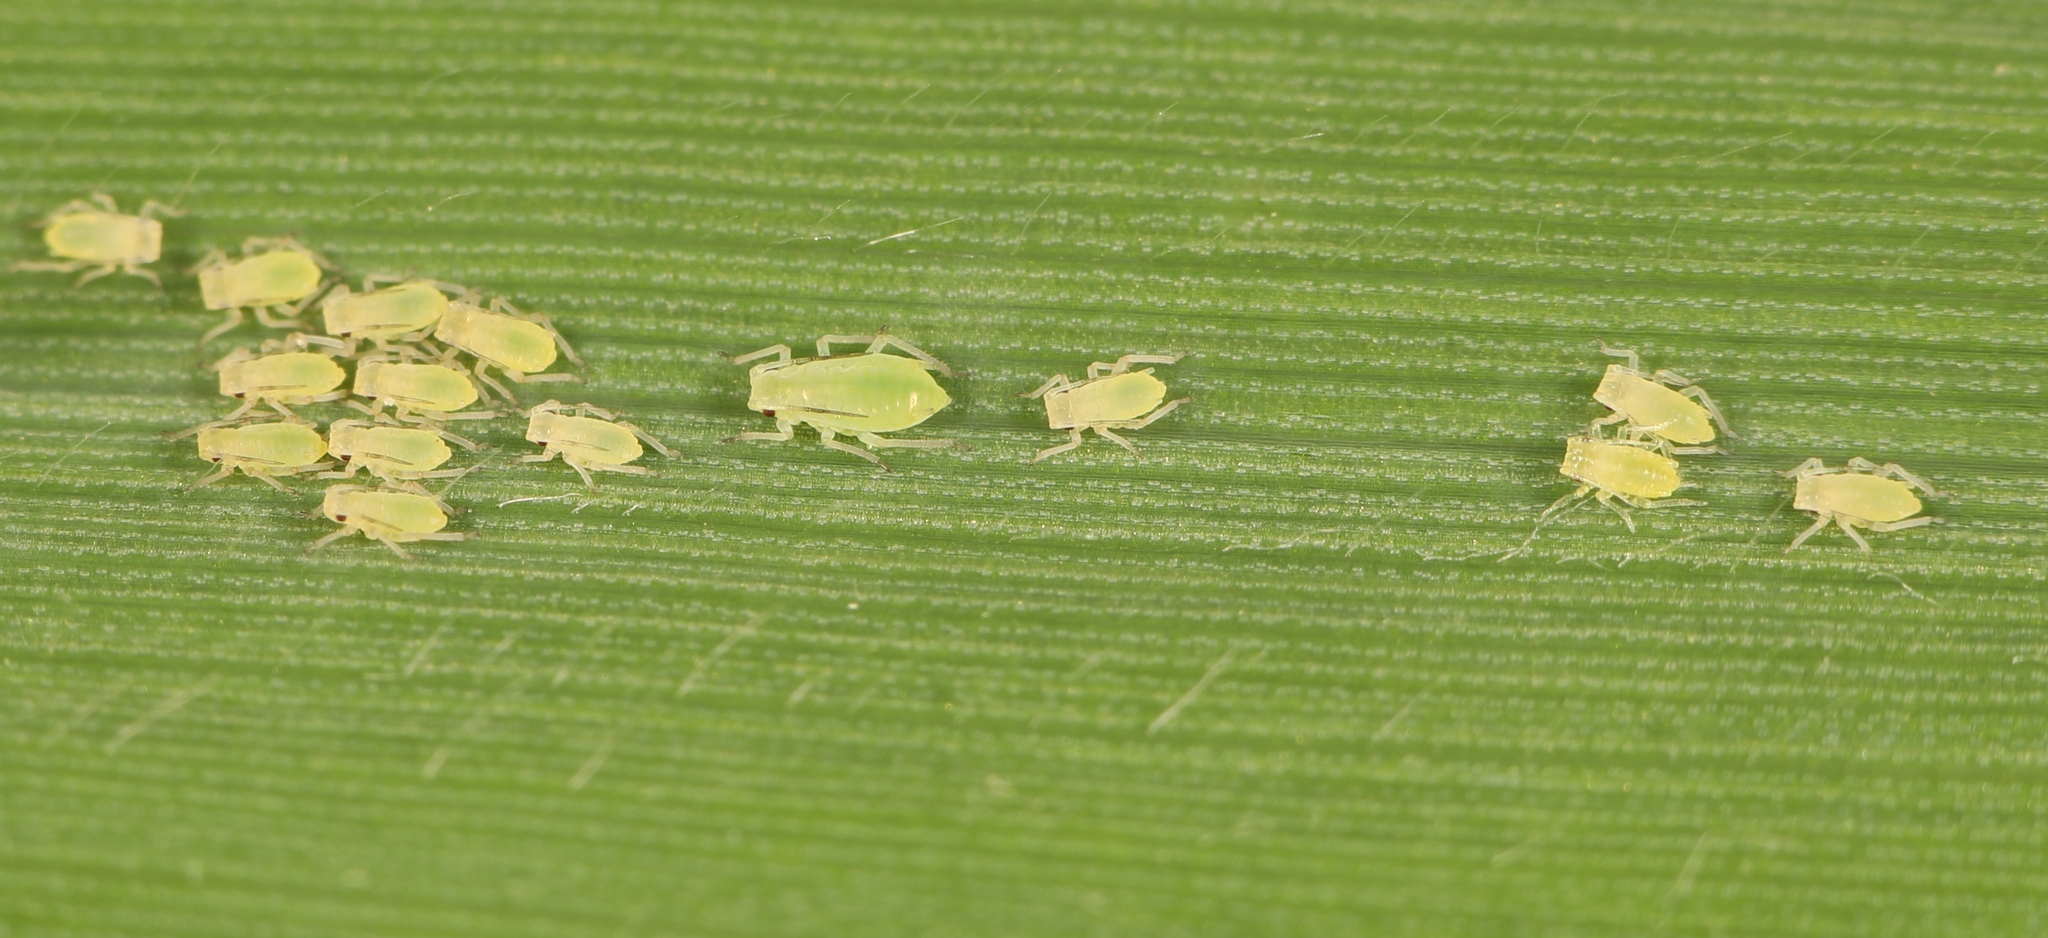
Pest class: rose_grain_aphid